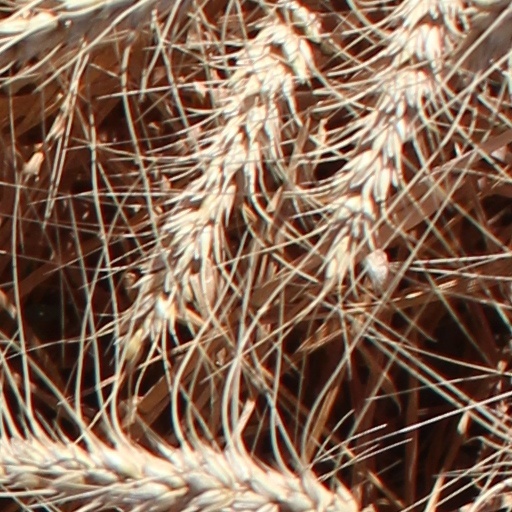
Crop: wheat